Hornsby, New South Wales

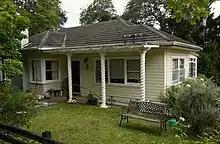
A cottage house, representing the low-to-medium density housing that typifies Hornsby.

Residential areas, consisting of low-to-medium density housing, are located on both sides of the railway line. Many of the residential areas on the western side of the train line enjoy bushy surrounds and close proximity to Regional and National Parks, as well as the beautiful Lisgar Gardens.